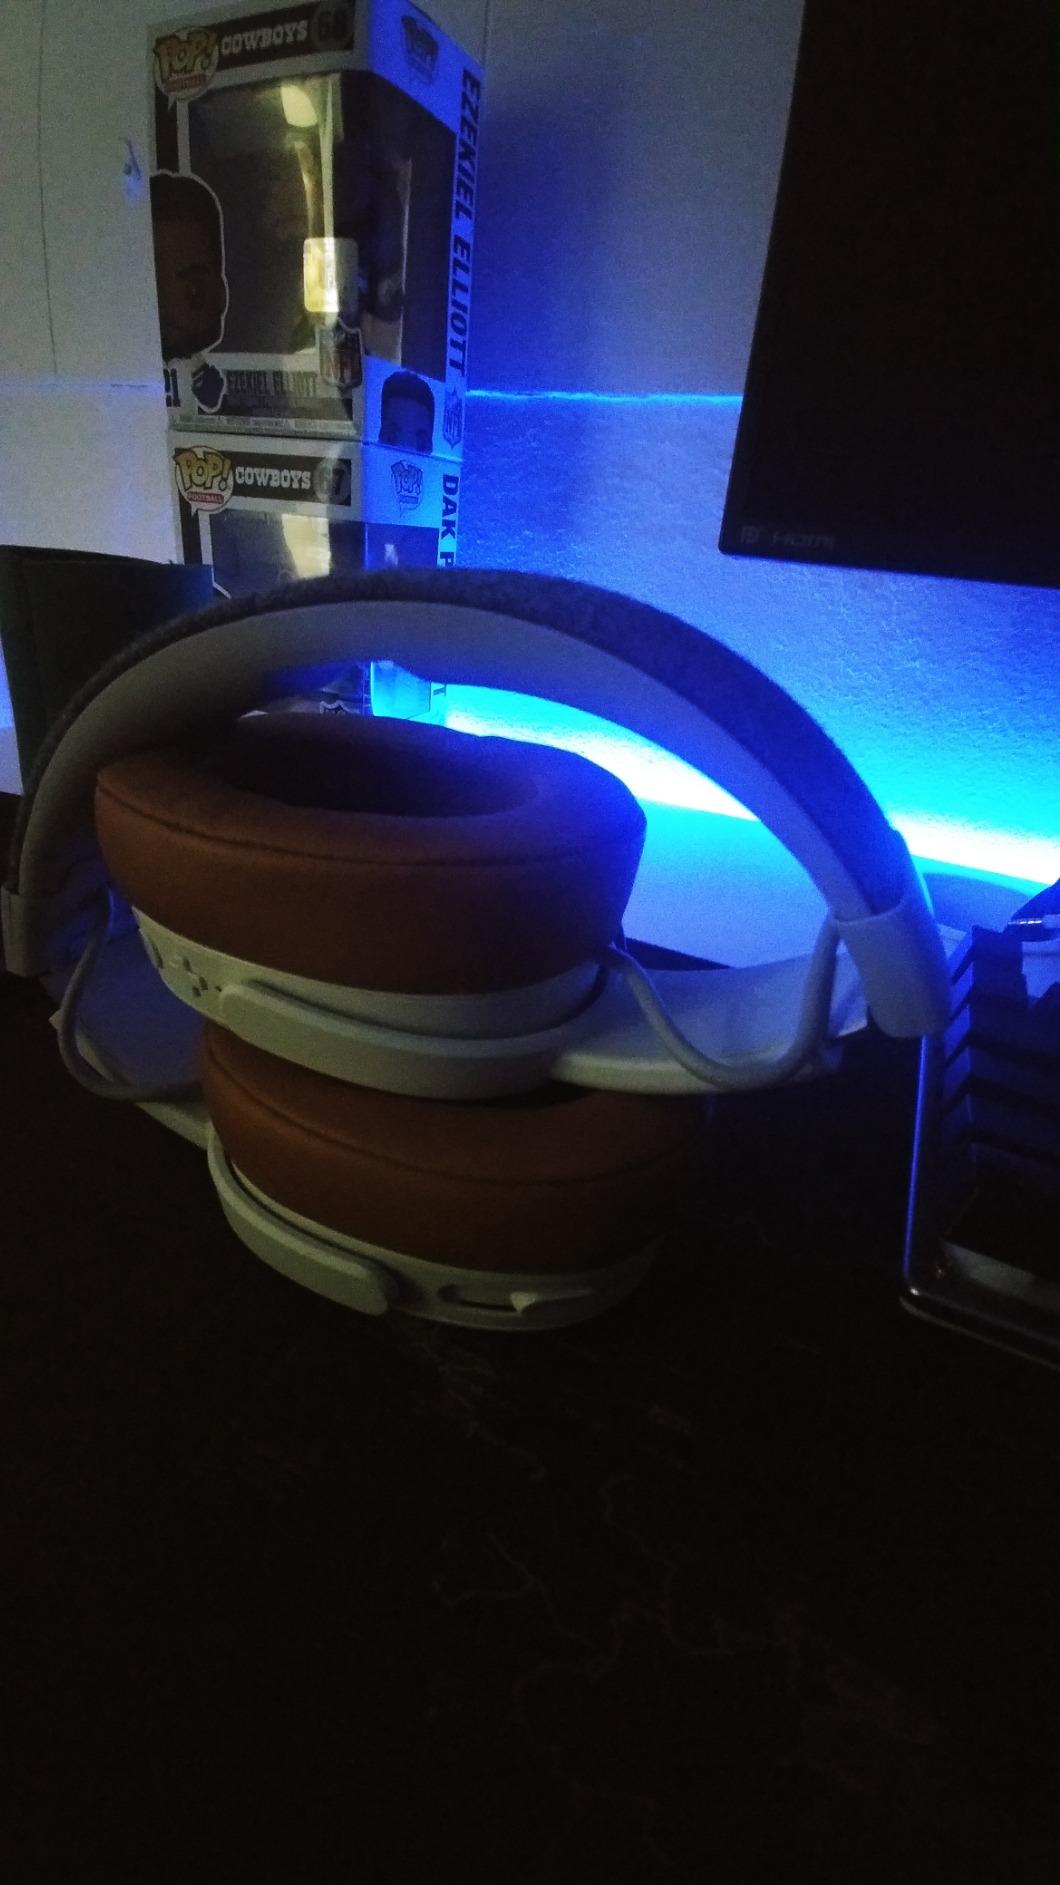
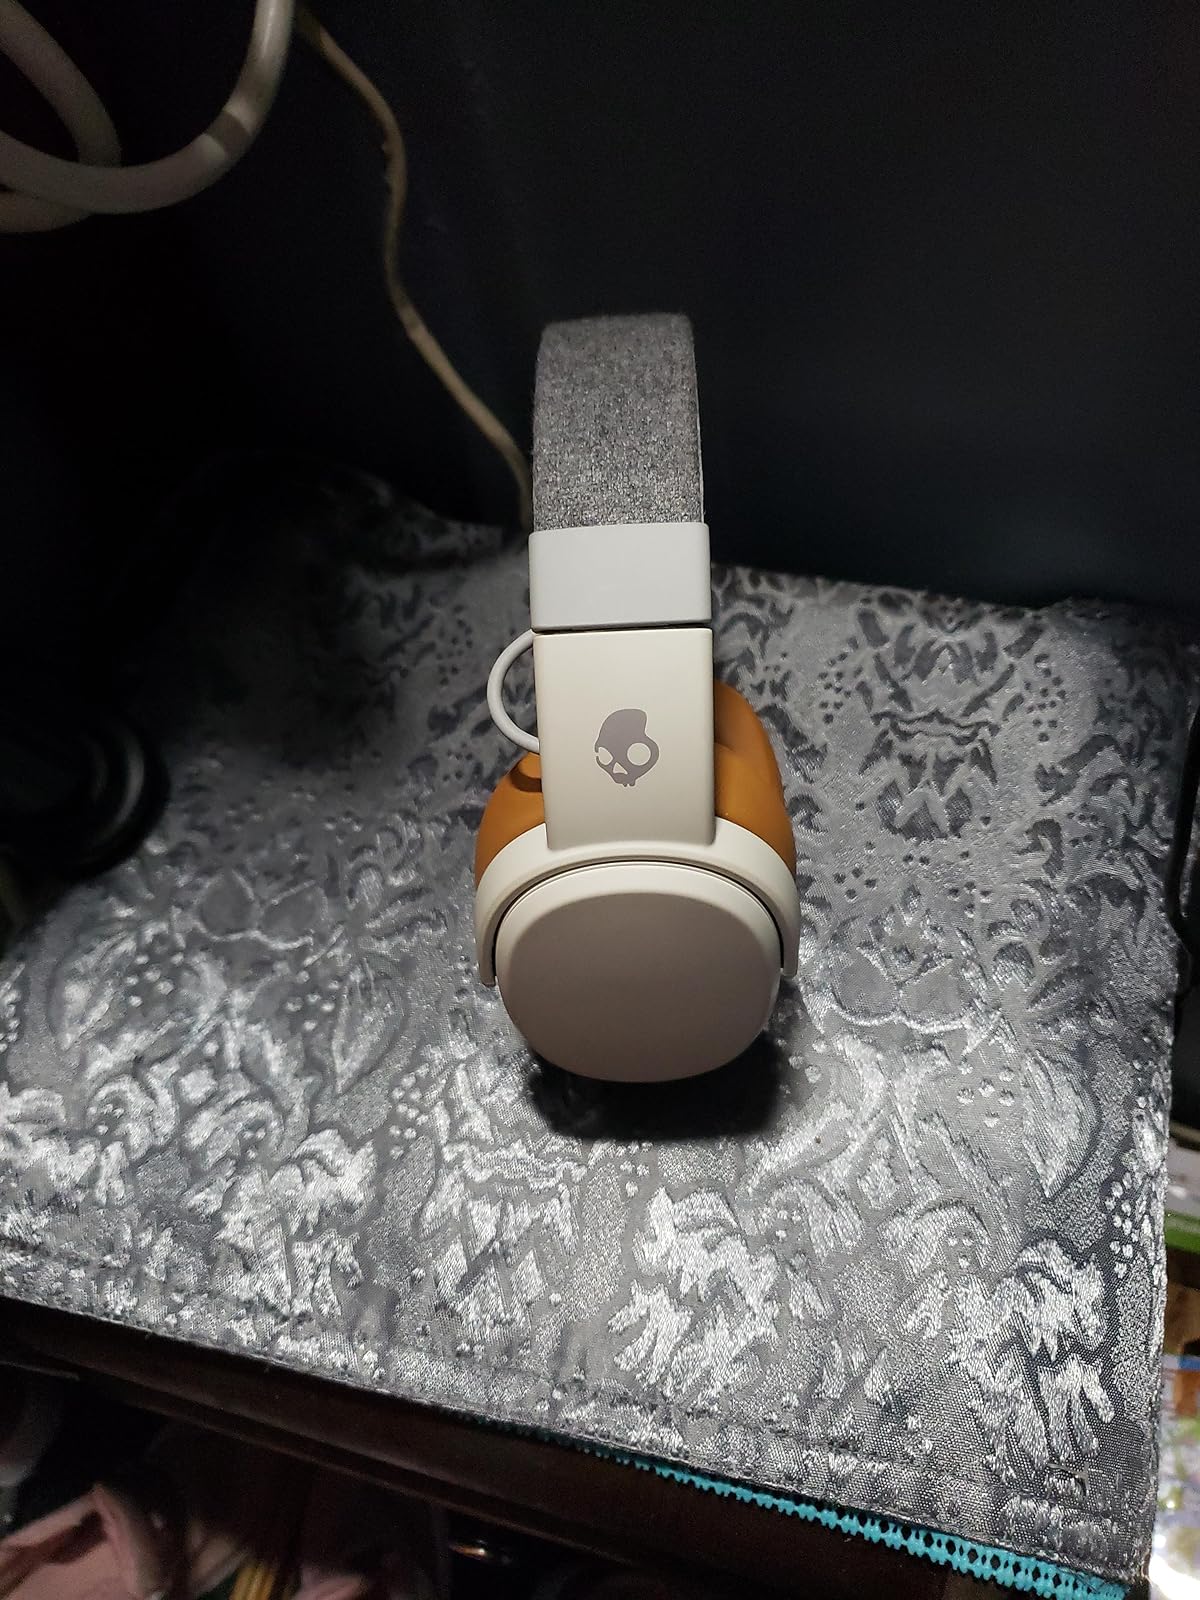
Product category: headphones
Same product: yes